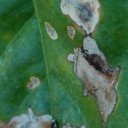
Label: Miner